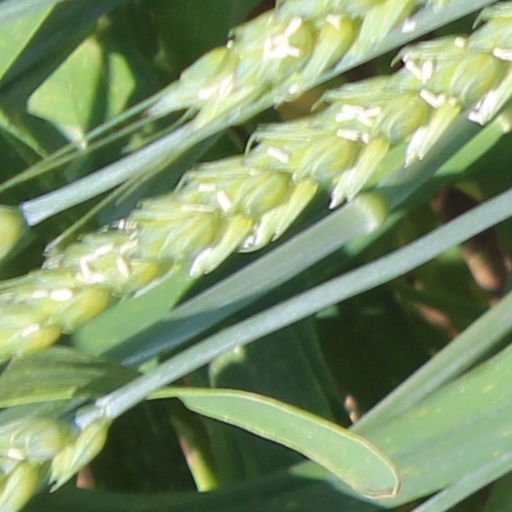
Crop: wheat